Cannes Film Festival

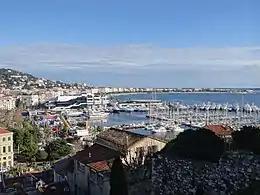

The Cannes Film Festival, until 2003 called the International Film Festival (""), is the most prestigious film festival in the world.